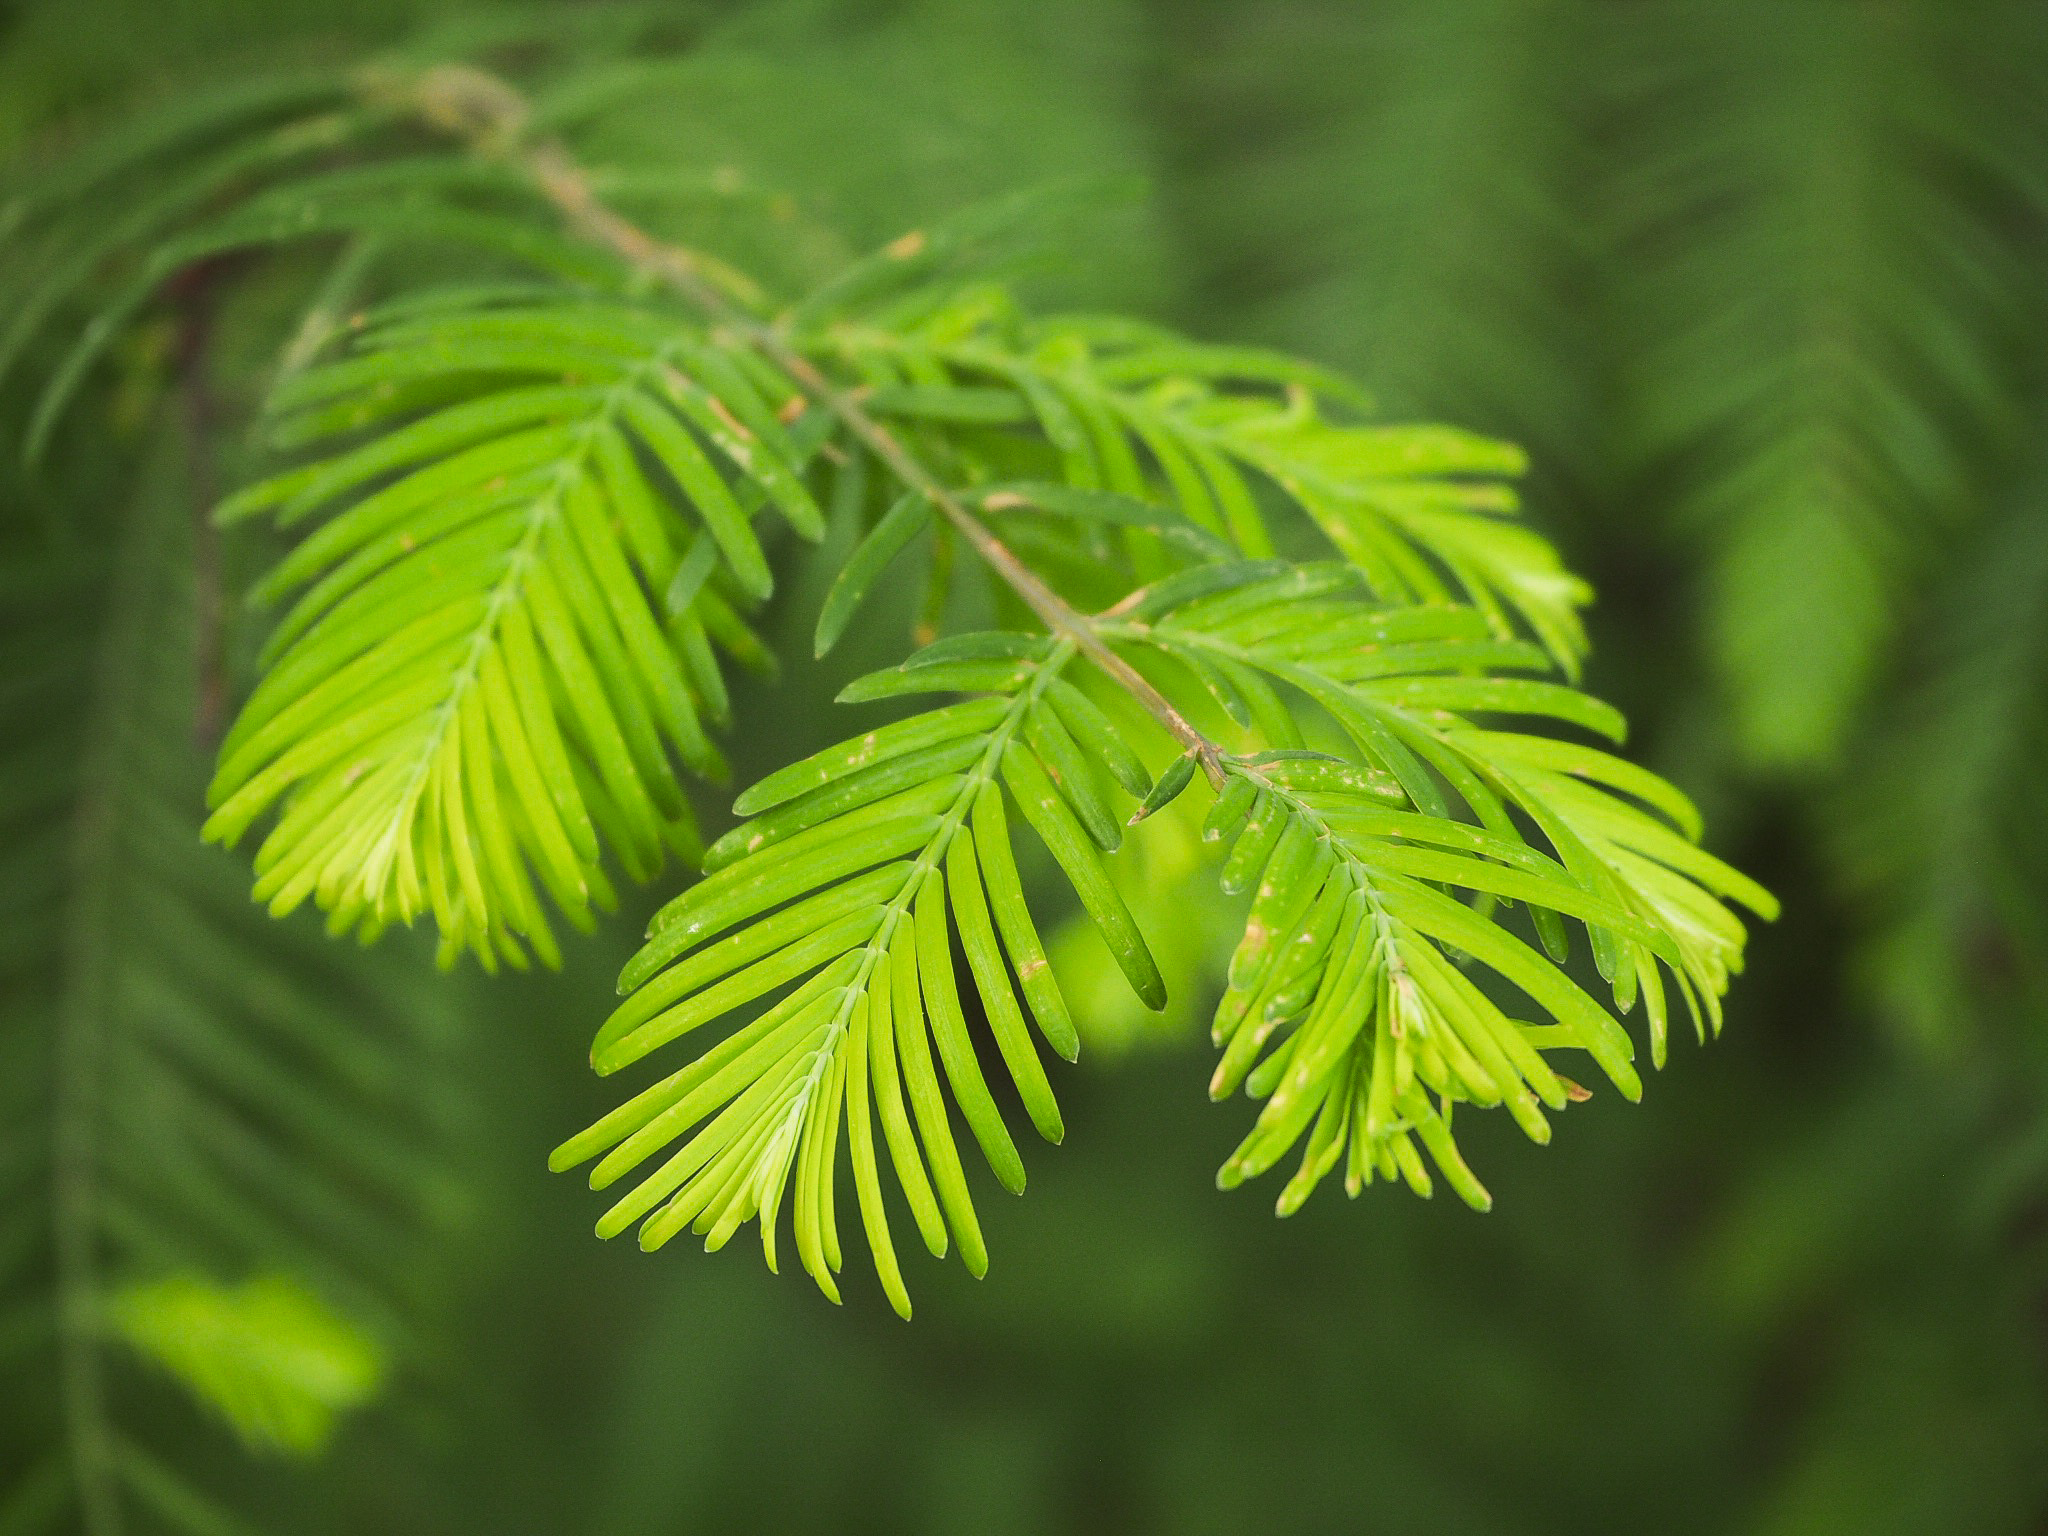
cypress, tidewater, red, Gulf cypress, rd cypress, swamp cypress, tree, macro, leaves